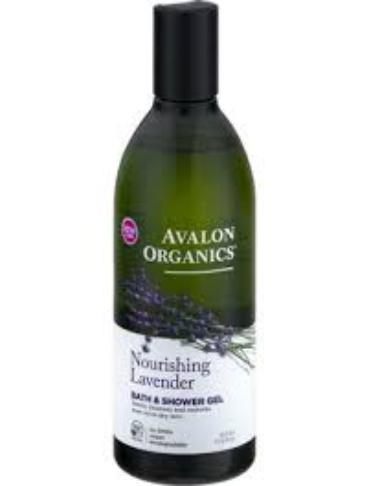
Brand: Avalon Organic Botanicals
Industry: Necessities